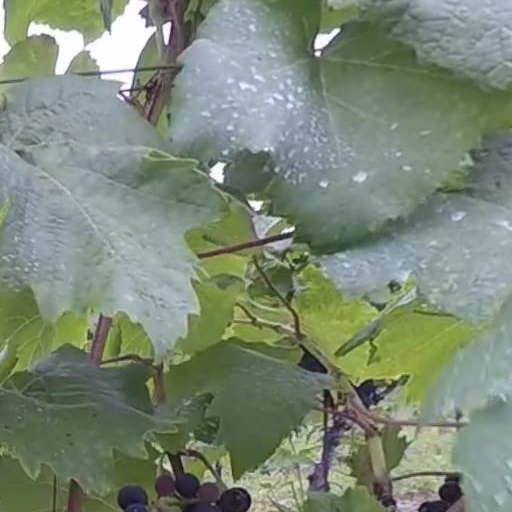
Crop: grape